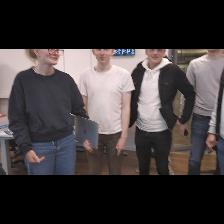
Label: Human